Russian Empire

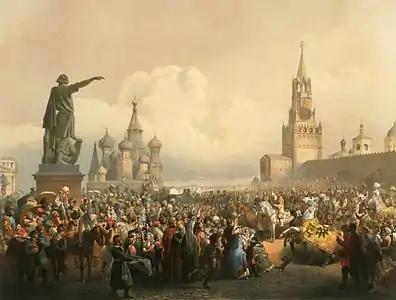
1856 painting imagining the announcement of the coronation of Alexander II that year

As of 1914, Russia was divided into 81 governorates ("guberniyas"), 20 "oblasts", and 1 "okrug". Vassals and protectorates of the Russian Empire included the Emirate of Bukhara, the Khanate of Khiva, and, after 1914, Tuva (Uriankhai). Of these, 11 Governorates, 17 oblasts, and 1 okrug (Sakhalin) belonged to Asian Russia. Of the rest, 8 Governorates were in Finland and 10 in Congress Poland. European Russia thus embraced 59 governorates and 1 oblast (that of the Don). The Don Oblast was under the direct jurisdiction of the ministry of war; the rest each had a governor and deputy-governor, the latter presiding over the administrative council. In addition, there were governors-general, generally placed over several governorates and armed with more extensive powers, usually including the command of the troops within the limits of their jurisdiction. In 1906, there were governors-general in Finland, Warsaw, Vilna, Kiev, Moscow, and Riga. The larger cities (Saint Petersburg, Moscow, Odessa, Sevastopol, Kerch, Nikolayev, and Rostov) had administrative systems of their own, independent of the governorates; in these the chief of police acted as governor.